Answer in natural language. Considering the relative positions, where is modern black leather chair (highlighted by a green box) with respect to Window (highlighted by a blue box)? Choose between the following options: above or below
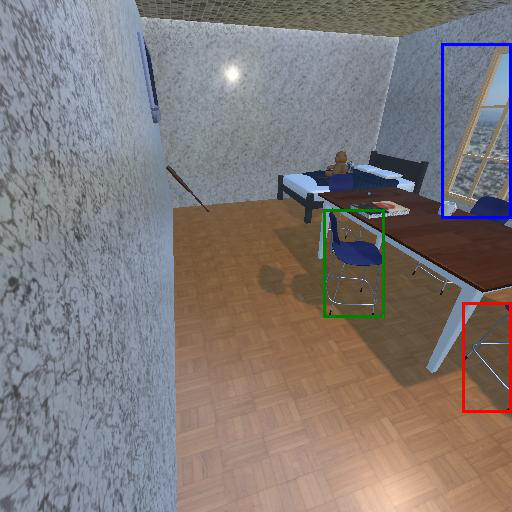
<answer>below</answer>